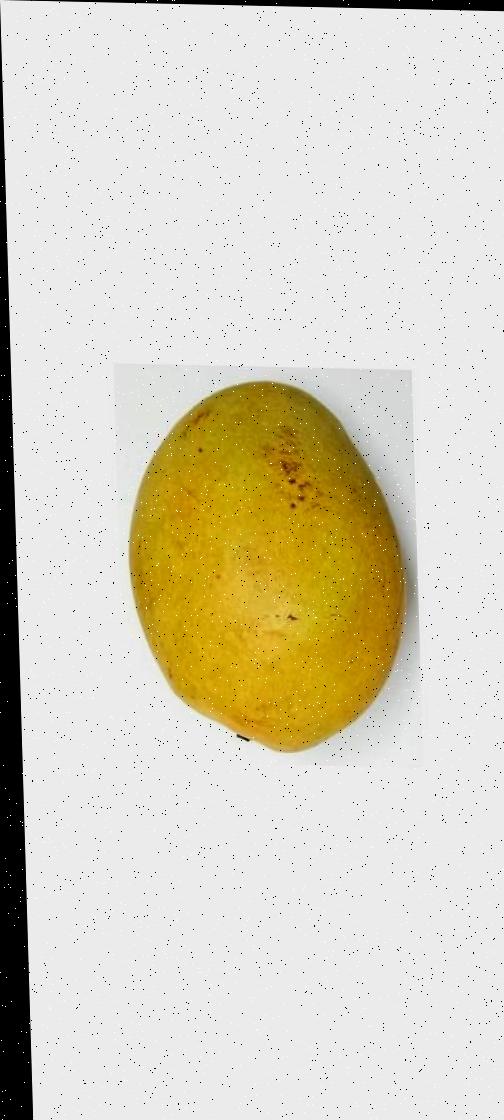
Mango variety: Bari-11